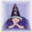
Label: baby